Kornelia Ender

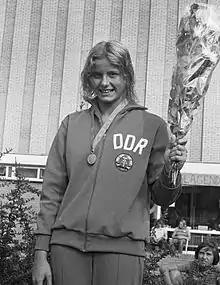
Ender during the European Cup in August 1973

Kornelia Ender (later Matthes now Grummt, born 25 October 1958) is a former East German swimmer who at the 1976 Summer Olympics became the first woman swimmer to win four gold medals at a single Olympic Games, all in world record times. It was later proven that the East German team doctors had systematically administered steroids to their athletes (albeit without the athletes' knowledge). As she had exhibited symptoms of steroid use in 1976 (deep voice, overdeveloped body), strong suspicion was cast on the validity of Ender's accomplishments.